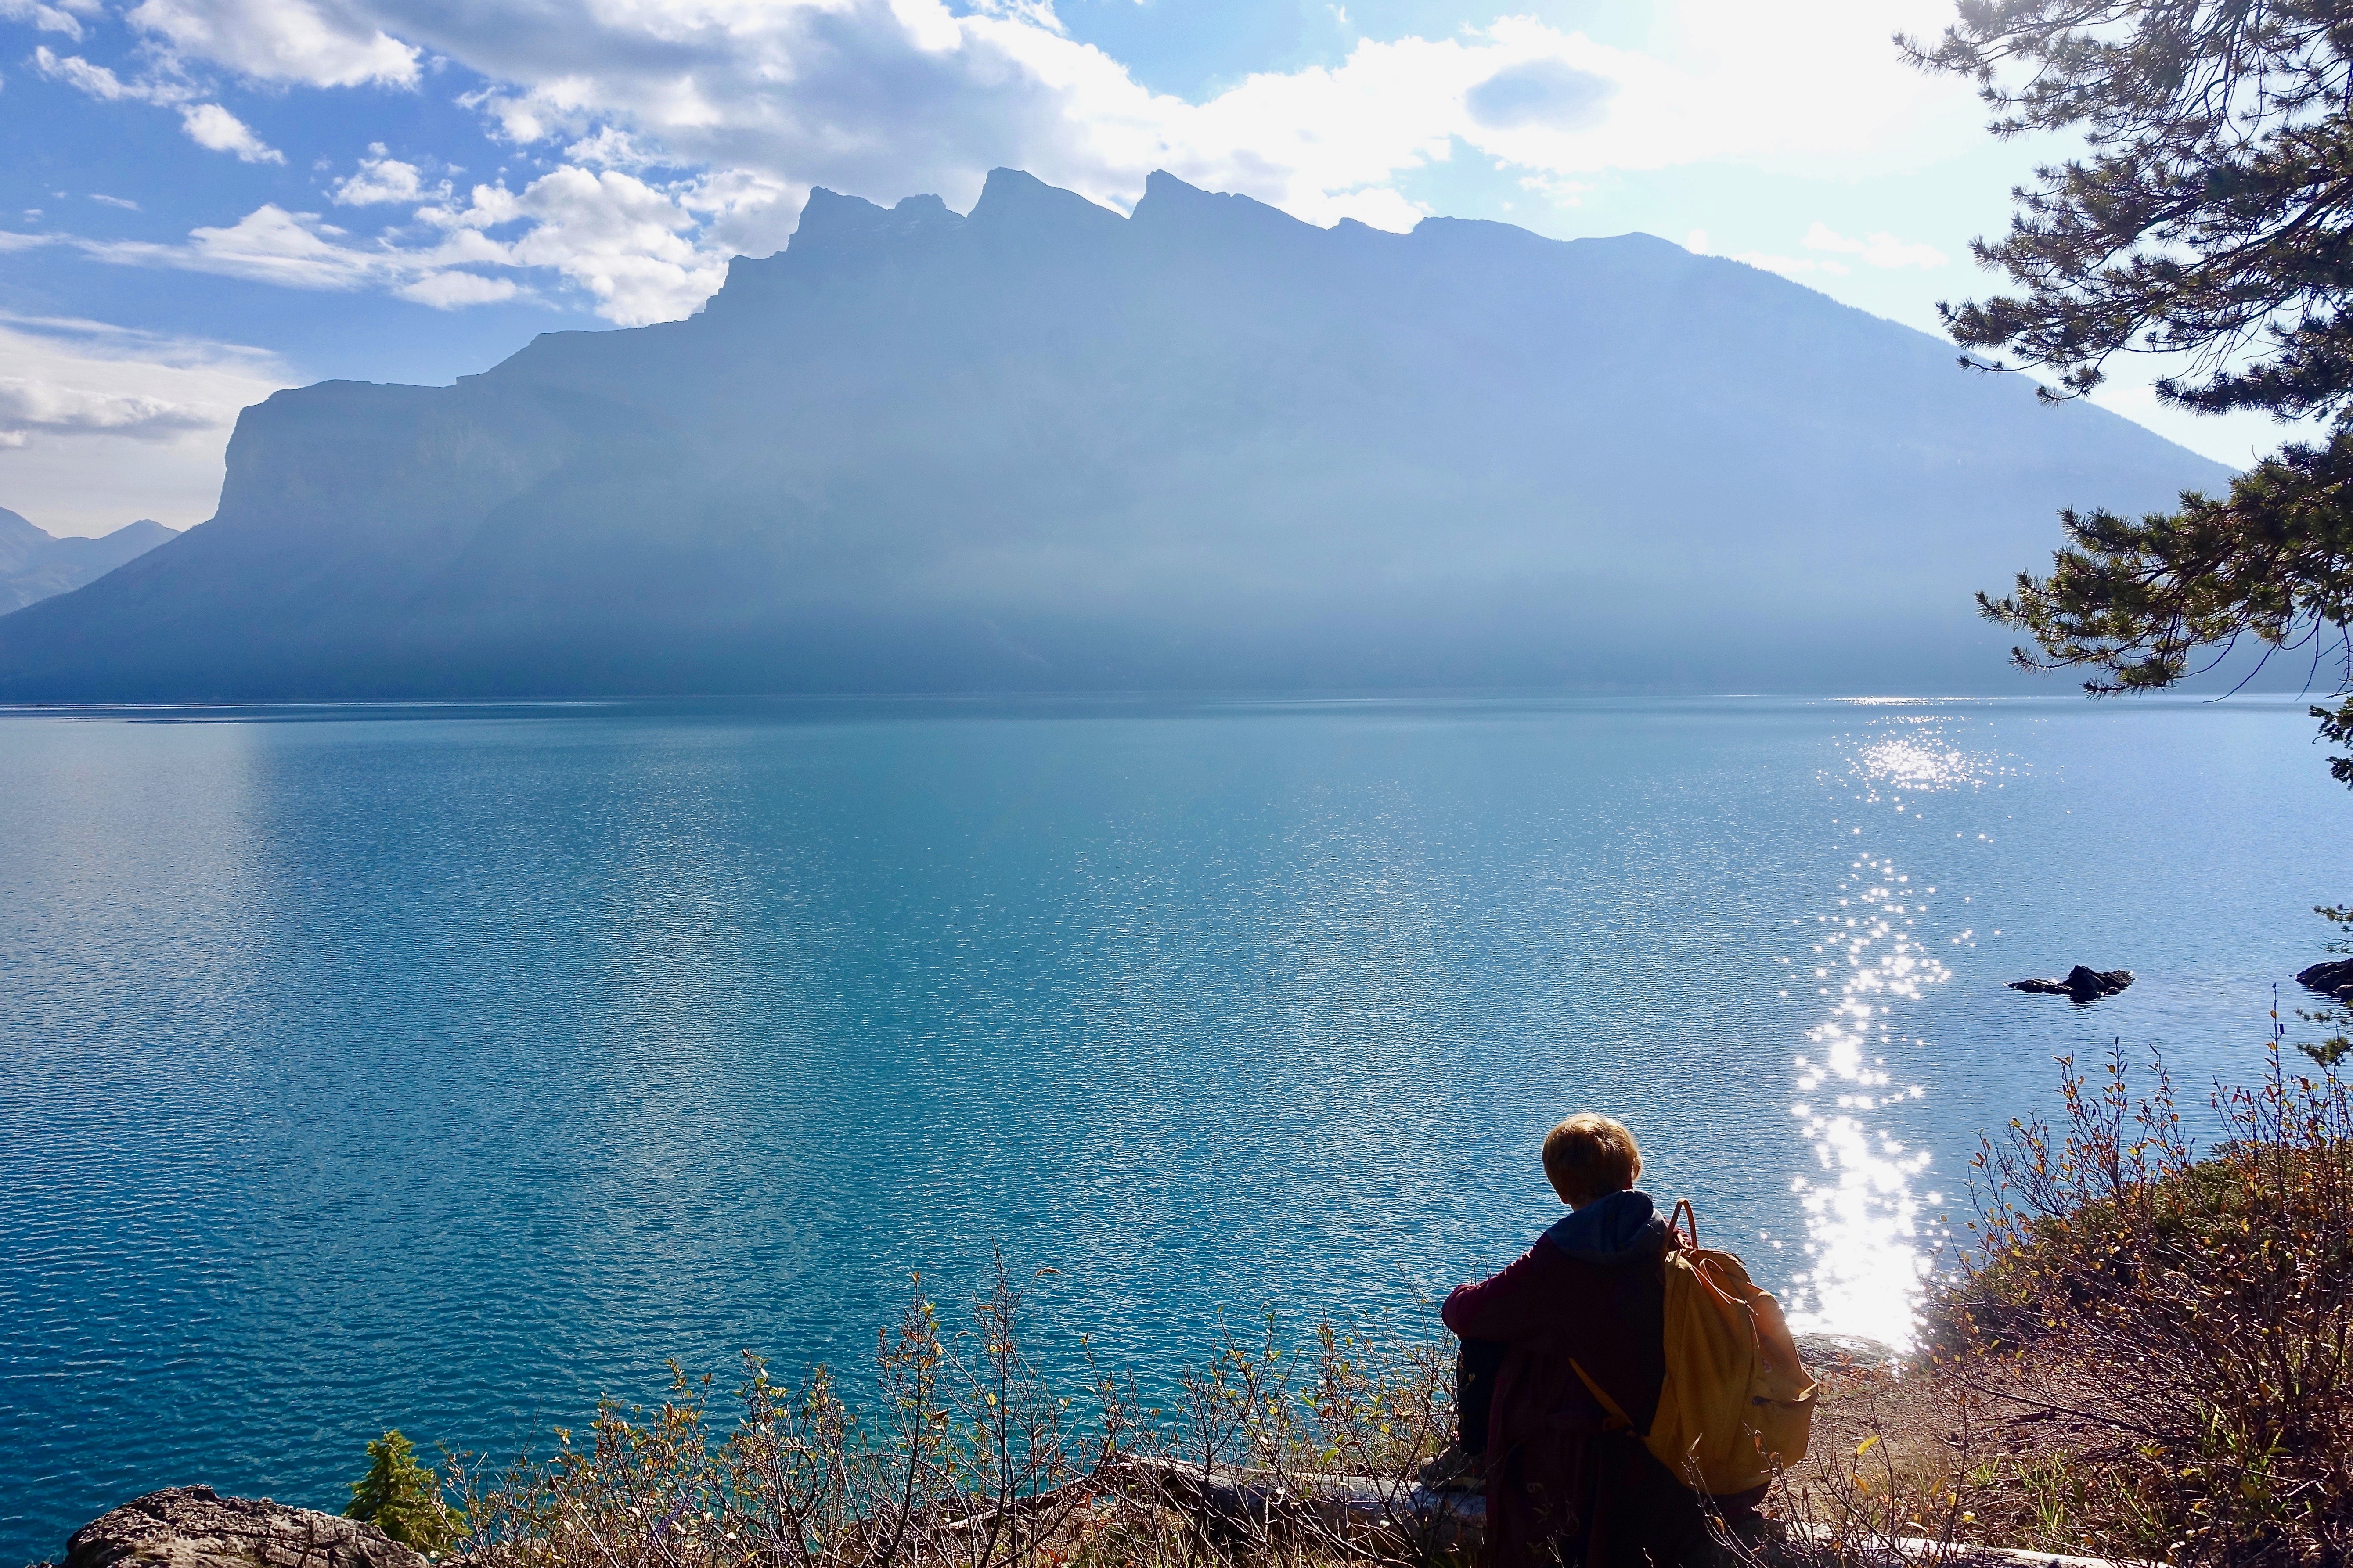
landscape, sea, coast, water, nature, ocean, horizon, mountain, cloud, sunlight, morning, shore, lake, view, mountain range, vacation, cliff, reflection, scenic, bay, fjord, reservoir, terrain, body of water, mountains, outlook, loch, atmospheric phenomenon, mountainous landforms